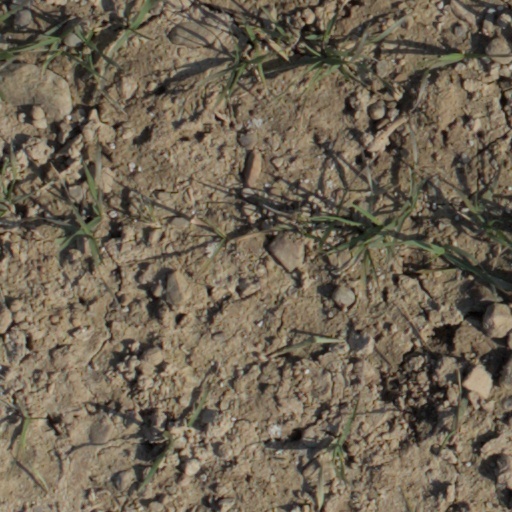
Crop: wheat